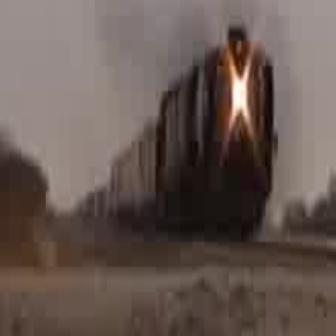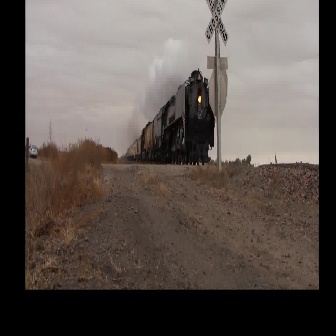
  Please identify the target specified by the bounding box [73,26,276,230] in the first image and locate it in the second image. Return the coordinates in [x_min,y_min,x_max,y_max] format.
Answer: [121,69,215,162]